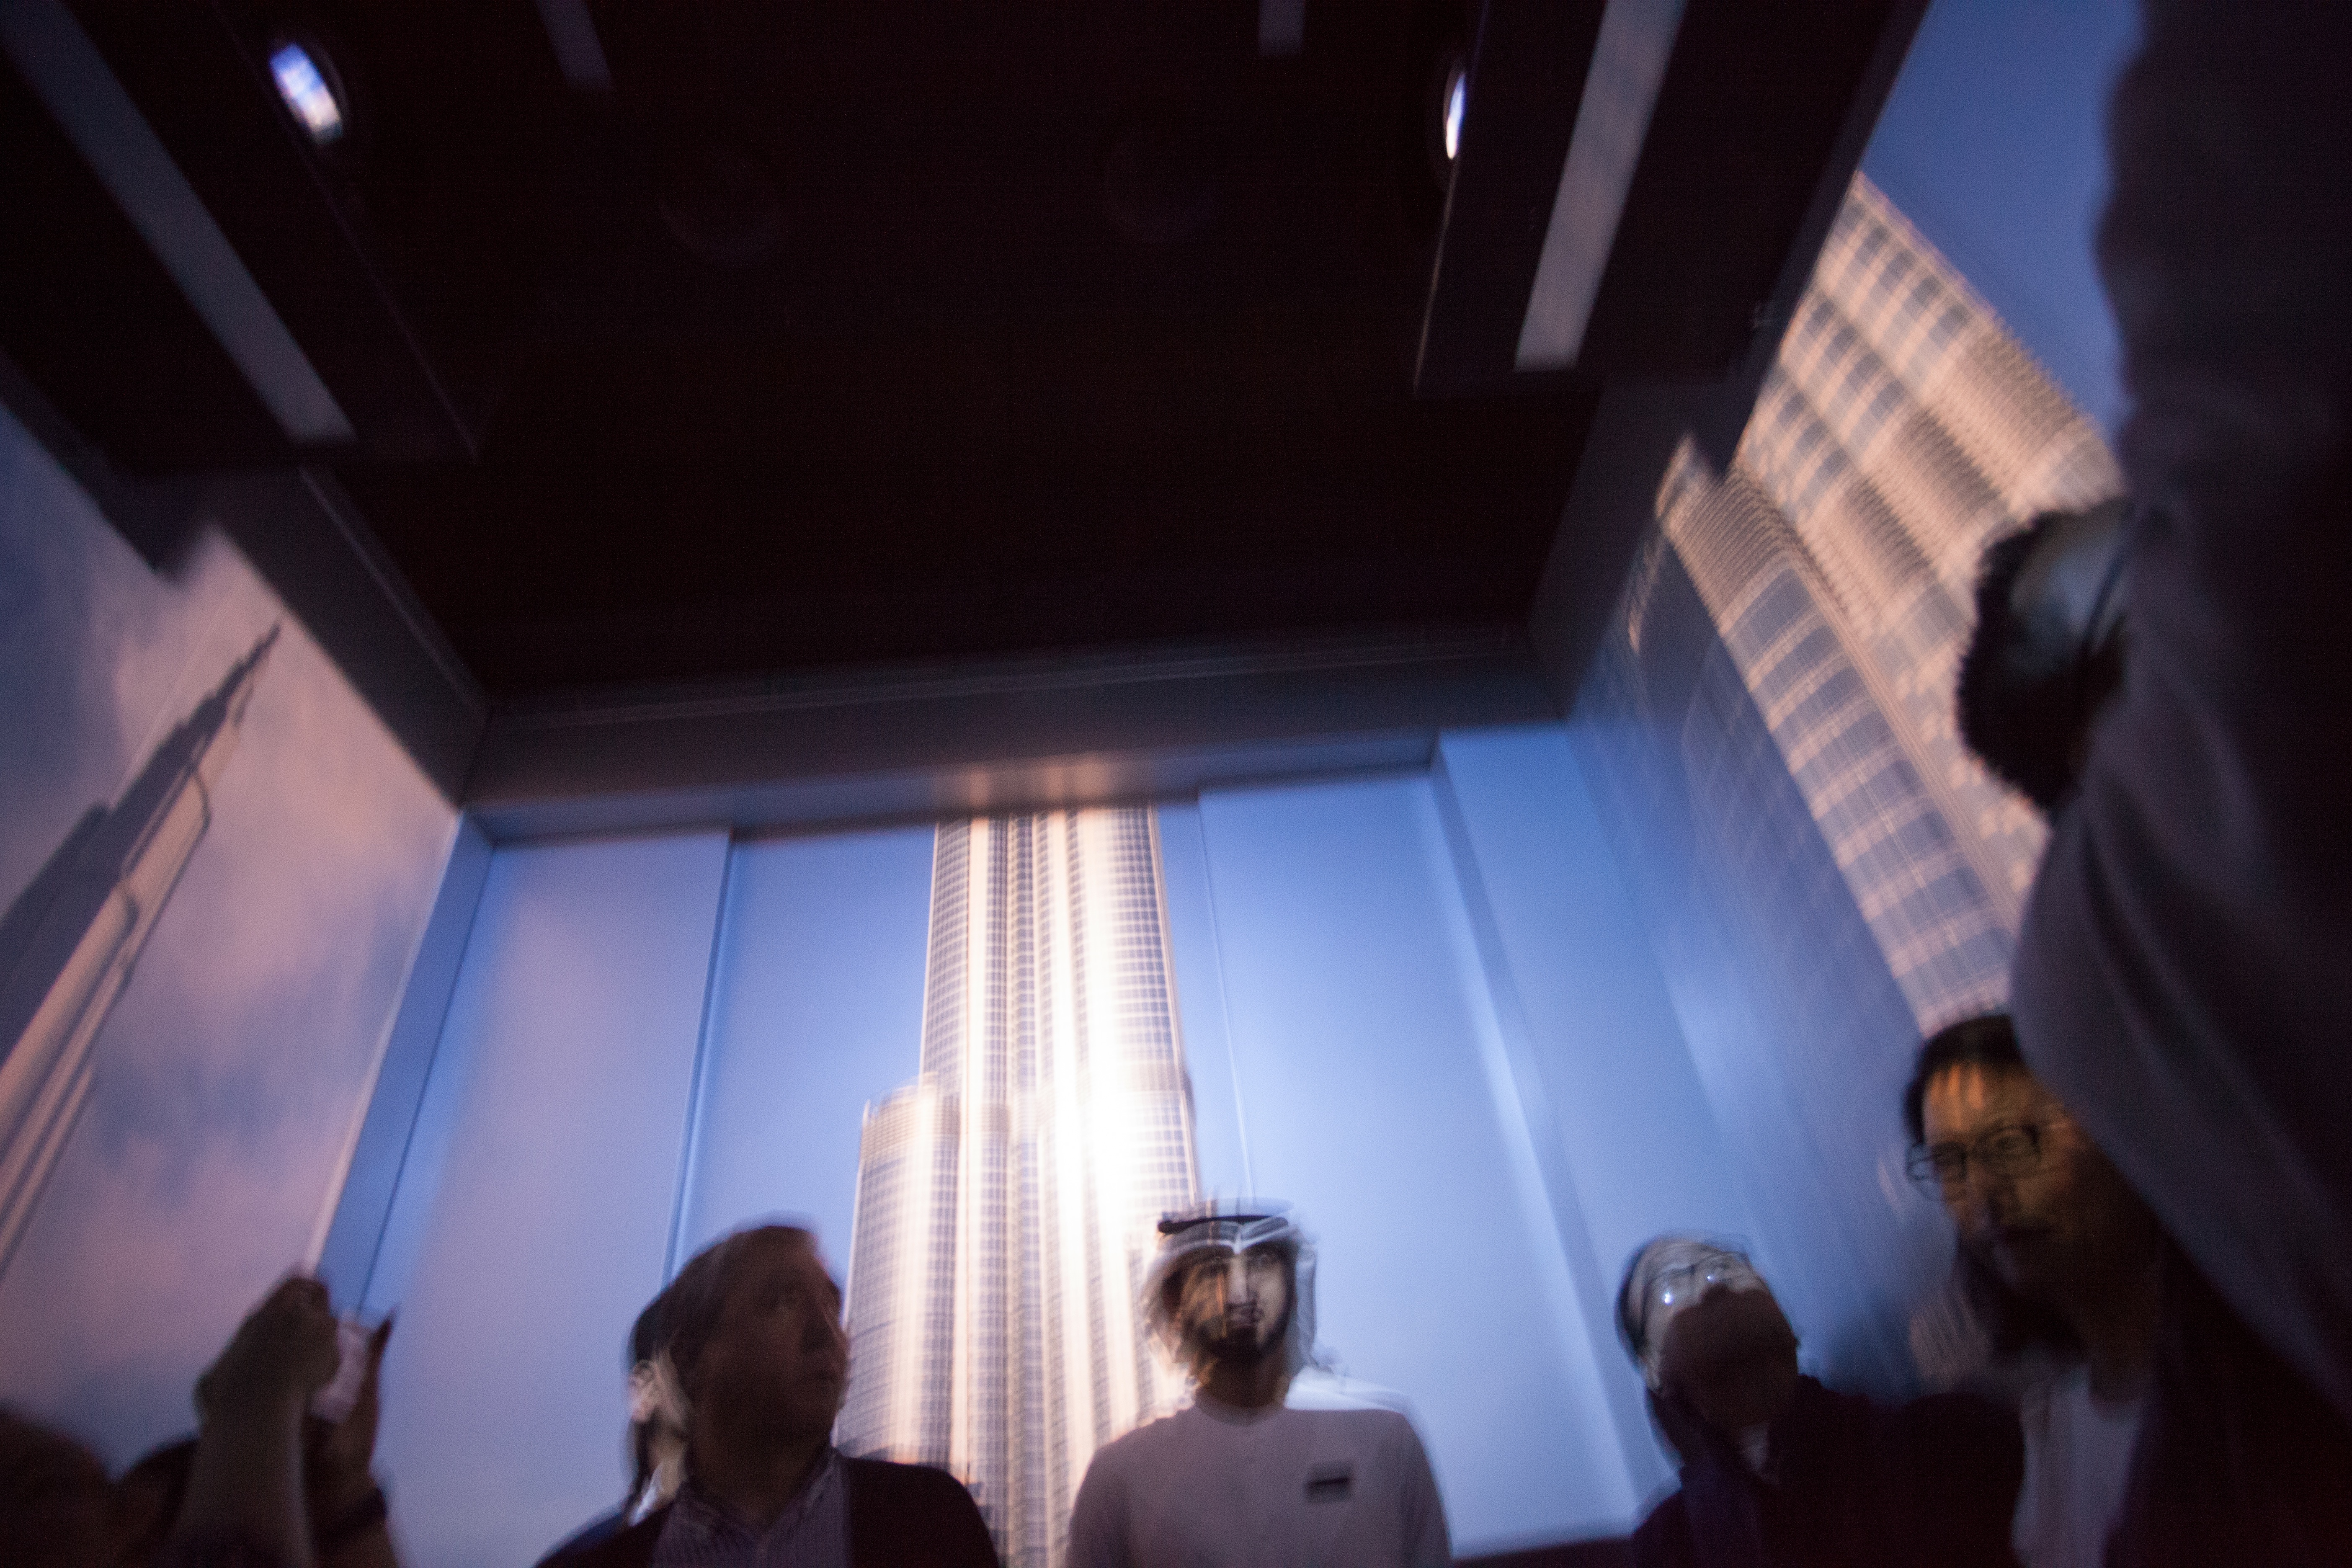
blue, stage